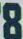
Number: 8